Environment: real
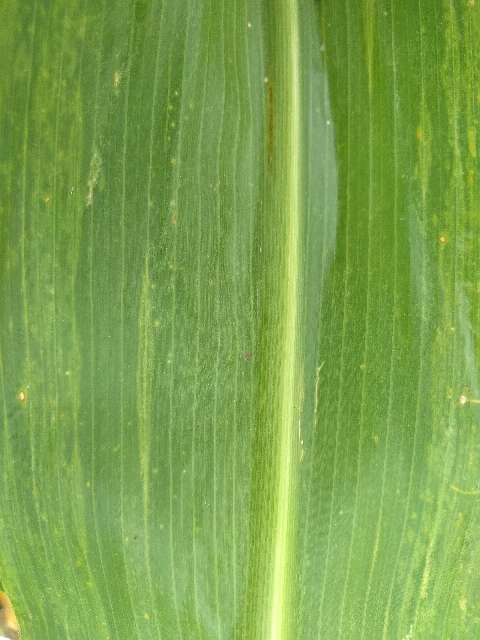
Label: lethal_necrosis